Taynuilt railway station

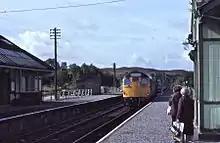
Class 27 in 1979 - the building on the left was destroyed by fire after 1994

Taynuilt station opened on 1 July 1880, when the Callander and Oban Railway was extended from Dalmally to Oban.